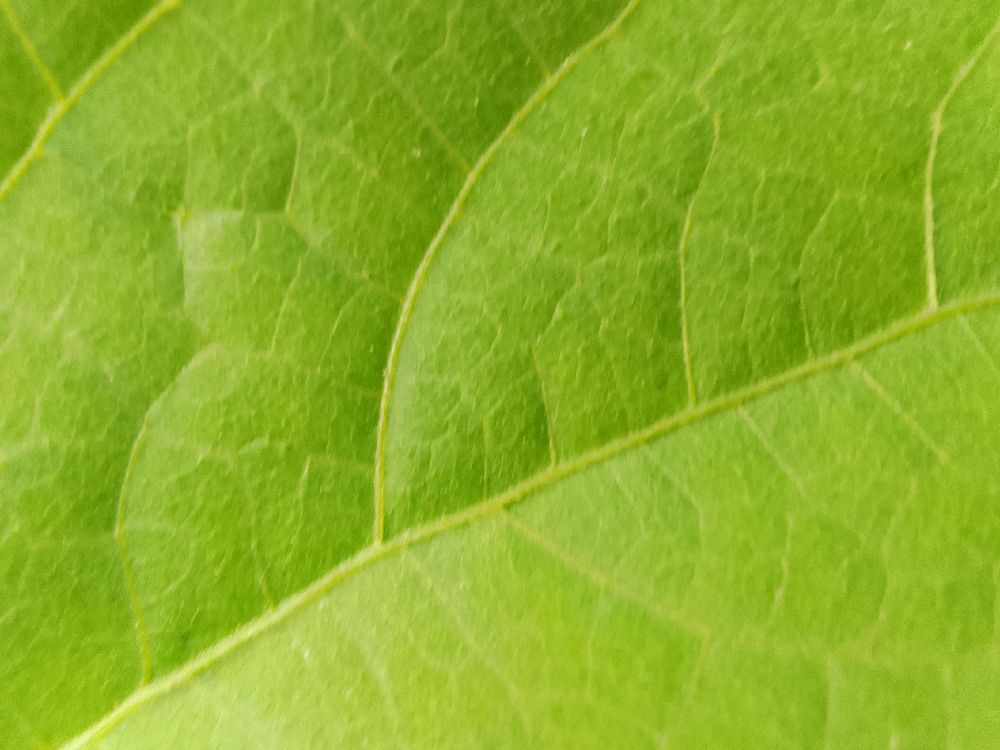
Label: healthy